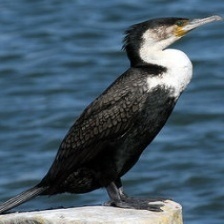
Species: RED FACED CORMORANT
Scientific name: PHALACROCORAX URILE